Philippe Karsenty

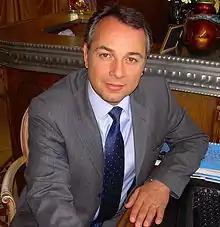

Philippe Karsenty (born 25 June 1966) is a French politician and founder of "Media-Ratings", a company monitoring the French media for bias. Karsenty came to public attention when he was sued for libel by the public French television network, France 2, over accusations of staged footage by France 2 over the killing of a 12-year-old Palestinian boy, Muhammad al-Durrah. The libel suit lasted a decade, with the ultimate verdict being against Karsenty and requiring him to pay damages to France 2.